Andaman Sea

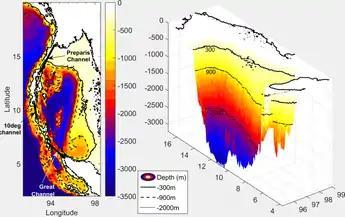
The bathymetry (in metres) of the Andaman Sea in 2D and 3D (sectioned along 95°E)

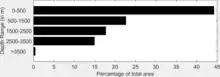
Percentage of the total area of Andaman Sea corresponding to different depth ranges

The northern and eastern parts are shallower than due to the silt deposited by the Irrawaddy River. This major river flows into the sea from the north through Myanmar. The western and central areas are deep. Less than 5% of the sea is deeper than , and in a system of submarine valleys east of the Andaman-Nicobar Ridge, the depth exceeds . The sea floor is covered with pebbles, gravel, and sand.